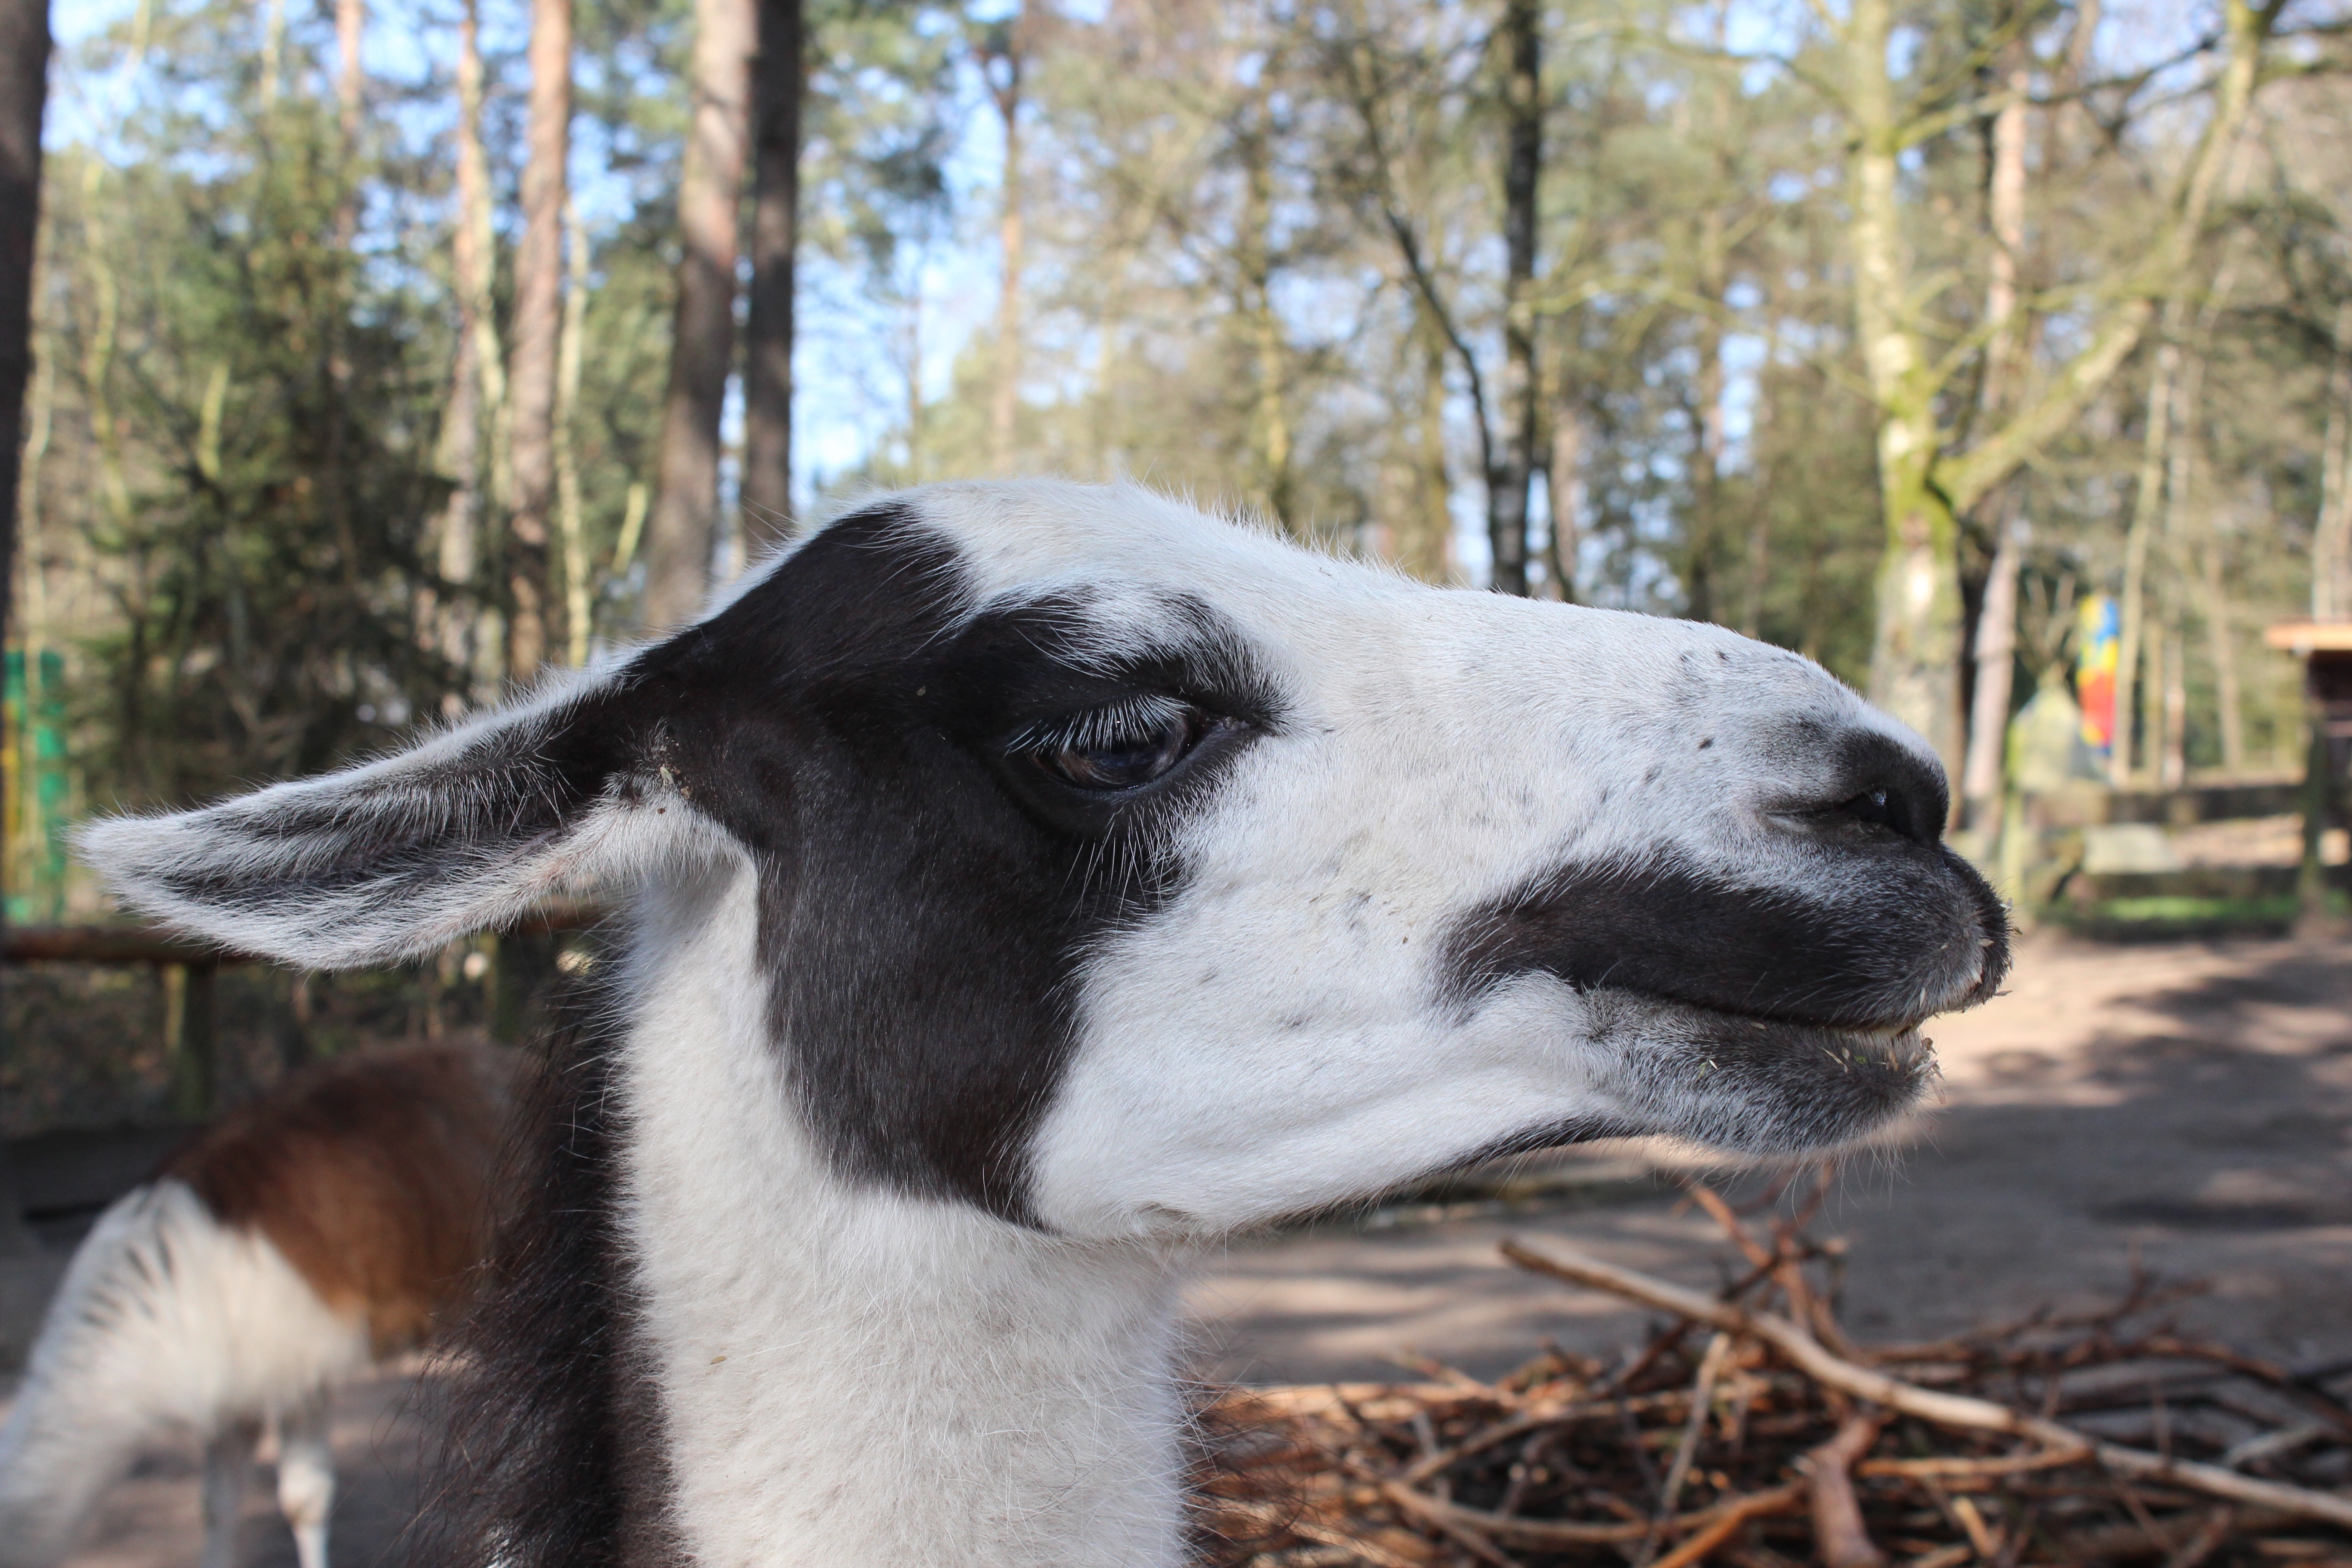
nature, animal, cute, zoo, fluffy, livestock, sheep, mammal, agriculture, close, chile, peru, alpaca, face, animals, head, lama, vertebrate, south america, animal world, wildlife photography